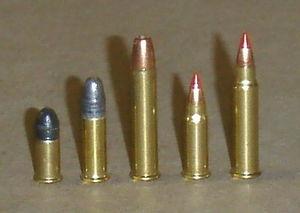
La liste des munitions d'armes d'épaule qui suit est une liste de munitions utilisée par des armes d'épaule, telles que la carabine de chasse, la carabine de combat, le fusil de chasse, le fusil de combat, le fusil de précision, le pistolet mitrailleur, le fusil d'assaut et la mitrailleuse.